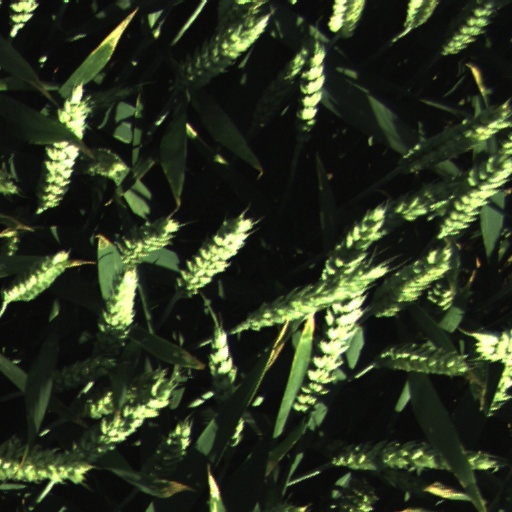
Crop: wheat